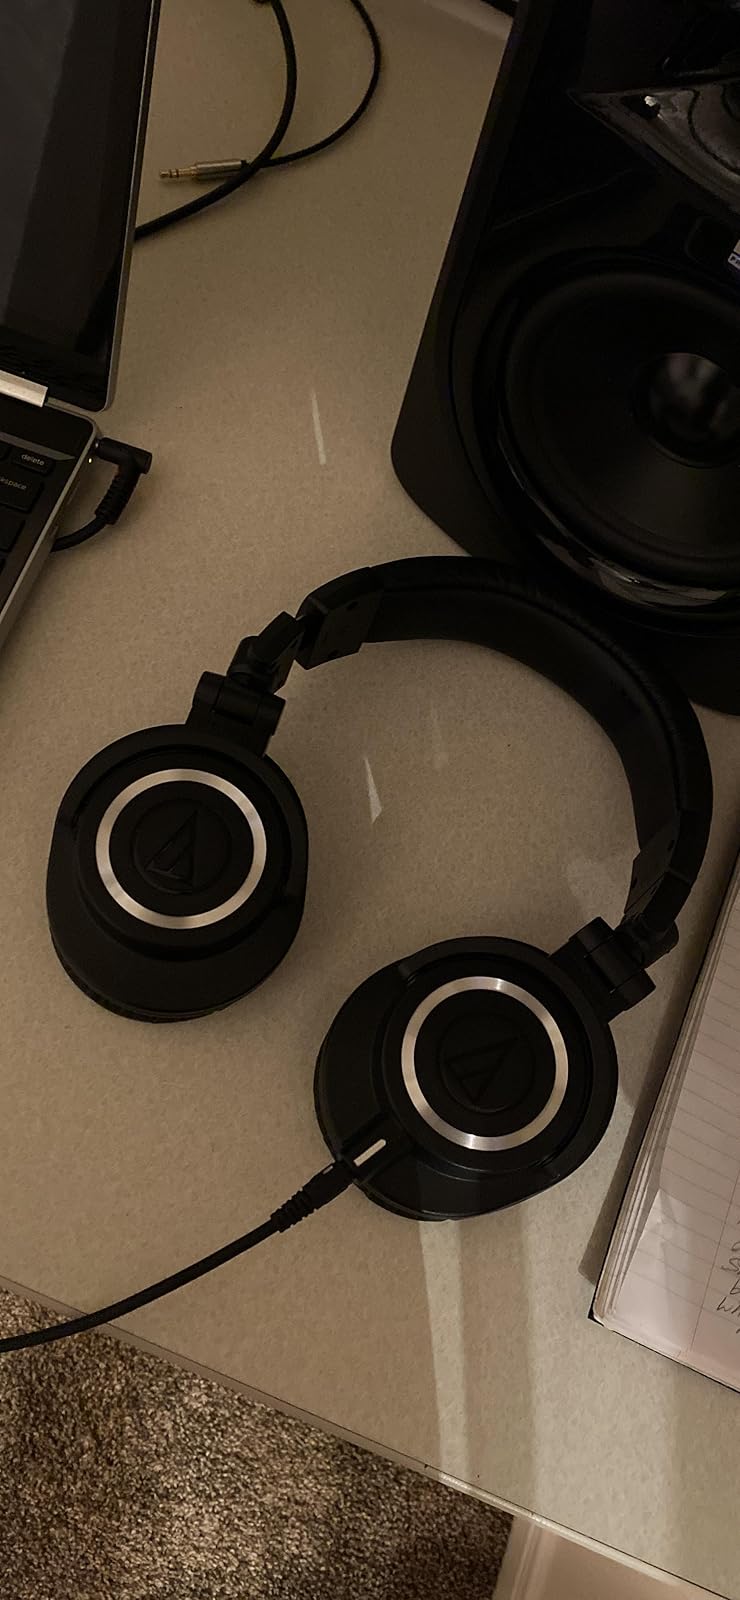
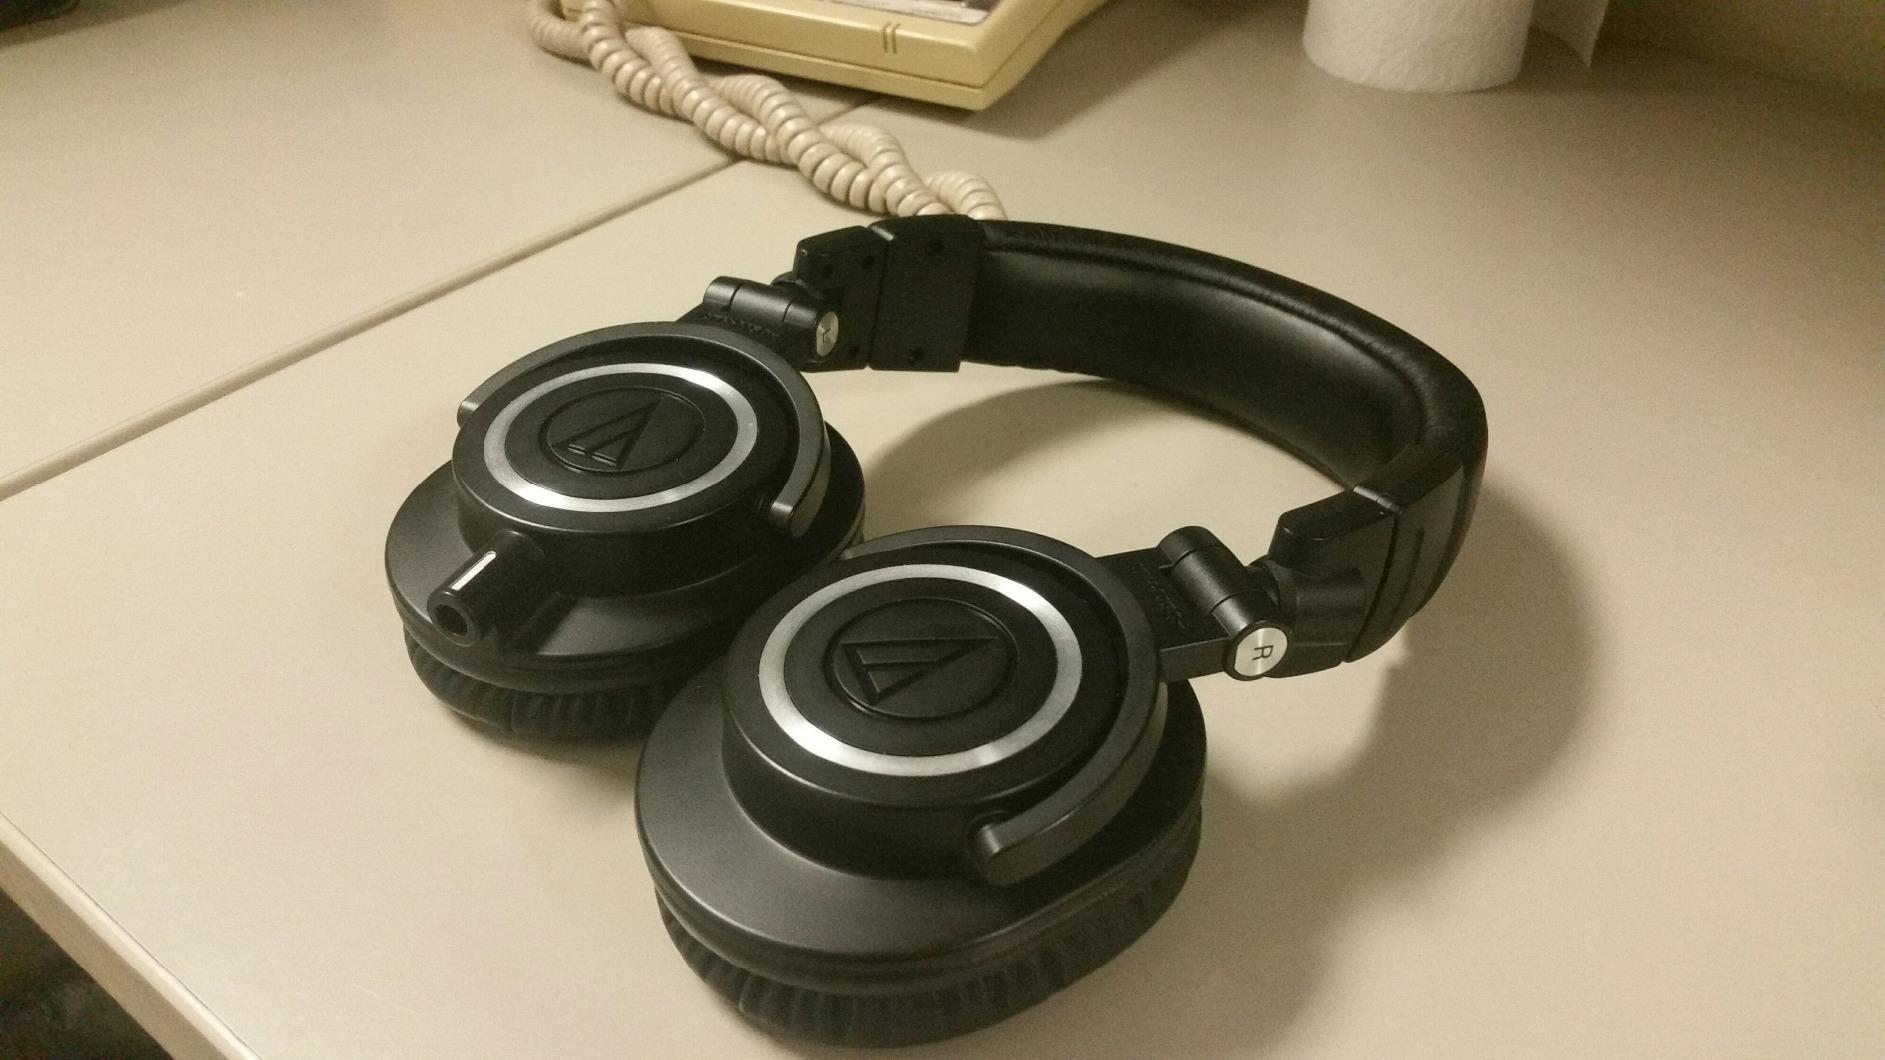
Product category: headphones
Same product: yes